Yoram Yovell

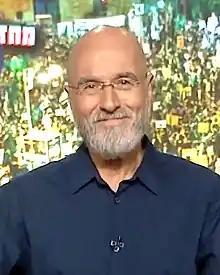
Yoram Yovell giving a speech at the Great Virtual Protest, 26 September 2020

Yoram Yovell (born: August 2, 1958) is an Israeli psychoanalyst, psychiatrist and brain researcher. He is an Associate Professor of the Practice at the Department of Medical Neurobiology, The Hebrew University of Jerusalem. His areas of research include the neurobiology of emotions and mechanisms of physical and mental pain.